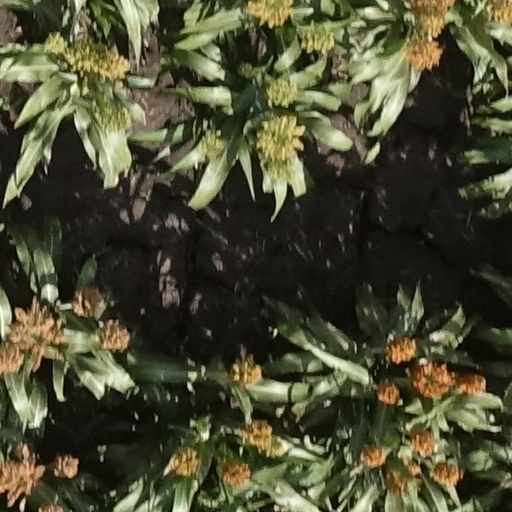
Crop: sorghum